Dinoša mulberry tree

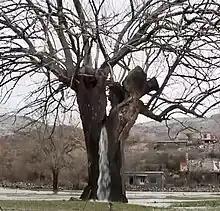
Dinoša mulberry tree

The Dinoša mulberry tree is a mulberry tree in the village of Dinoša, Montenegro, which gushes water from its trunk after heavy rainfall. It is thought that groundwater from a spring forces its way through a cavity in the tree. The phenomenon first occurred in the 1990s, and is said to occur once a year.